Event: Nepal Earthquake
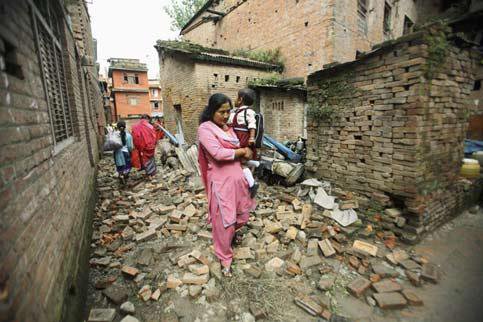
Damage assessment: damage